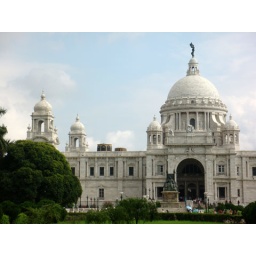
Victoria Memorial - a b'ful piece of architecture in white marble stone